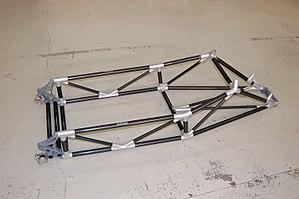
Châssis basé sur une structure en treillis, est réalisé en tubes de carbone et aluminium. Il pèse 2.5 Kg.
Biomobile est un projet dont les premières réflexions ont débuté en 2000 et qui a été concrètement lancé en Suisse en 2004. Il a ensuite donné naissance à une association éponyme en 2008. Il s'articule autour de la conception et de la réalisation de véhicules à très faible consommation, avec une empreinte écologique minimisée. Il fait suite à la proposition de plusieurs étudiants de la HES-SO et s'inscrit dans la continuation du projet Consomini initié par trois écoles d'ingénieurs de la HES-SO chacune ayant développé une partie de ce premier véhicule.